Sky position (RA, Dec in degrees): 193.75, 0.1401
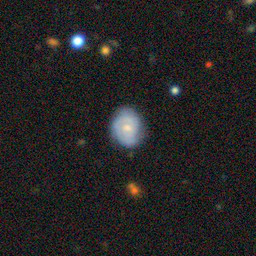
Galaxy morphology: Unbarred Tight Spiral Galaxies